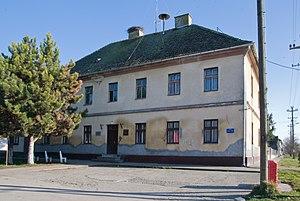
Les monuments culturels protégés constituent une catégorie de monuments de Serbie inscrits sur une liste de monuments bénéficiant de la protection de l'État. Il s'agit d'une troisième catégorie de monuments protégés classés, par leur importance, après les monuments culturels d'importance exceptionnelle et les monuments culturels de grande importance.
Cet article recense les monuments culturels du district du Banat méridional en Serbie.